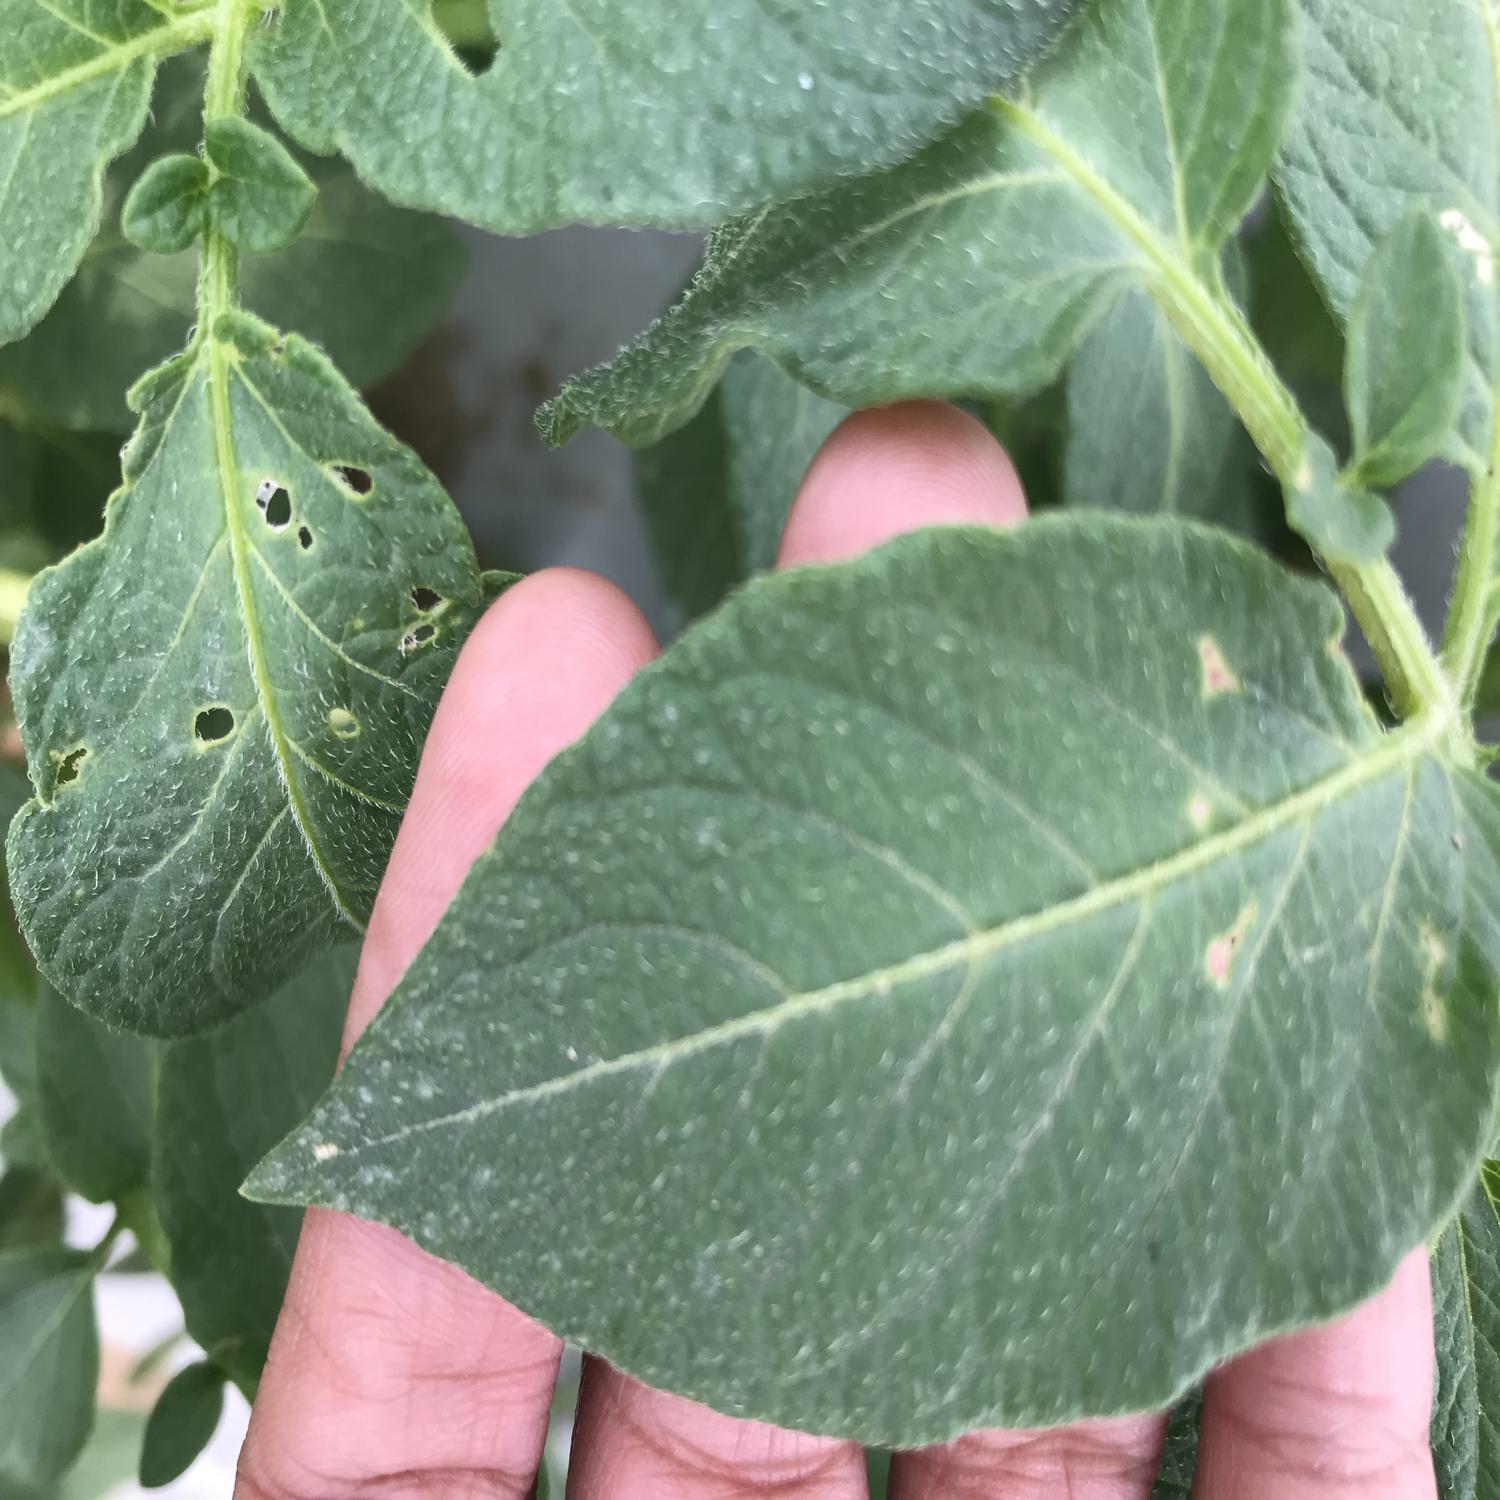
Label: Pest